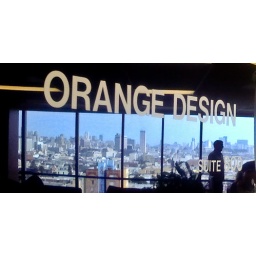
Detail of the sign on the door at Orange, with San Francisco's Mission District reflected against Fred's silhouette.